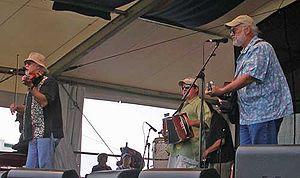
BeauSoleil est un groupe américain de musique cadienne originaire de la Louisiane fondé à Lafayette en 1975. Leur répertoire est composé de traditionnels cadjins et zydeco sur des paroles en français cadien mais aussi en anglais.